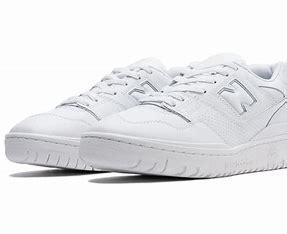
Brand: New
Model: Balance kg New Balance 550